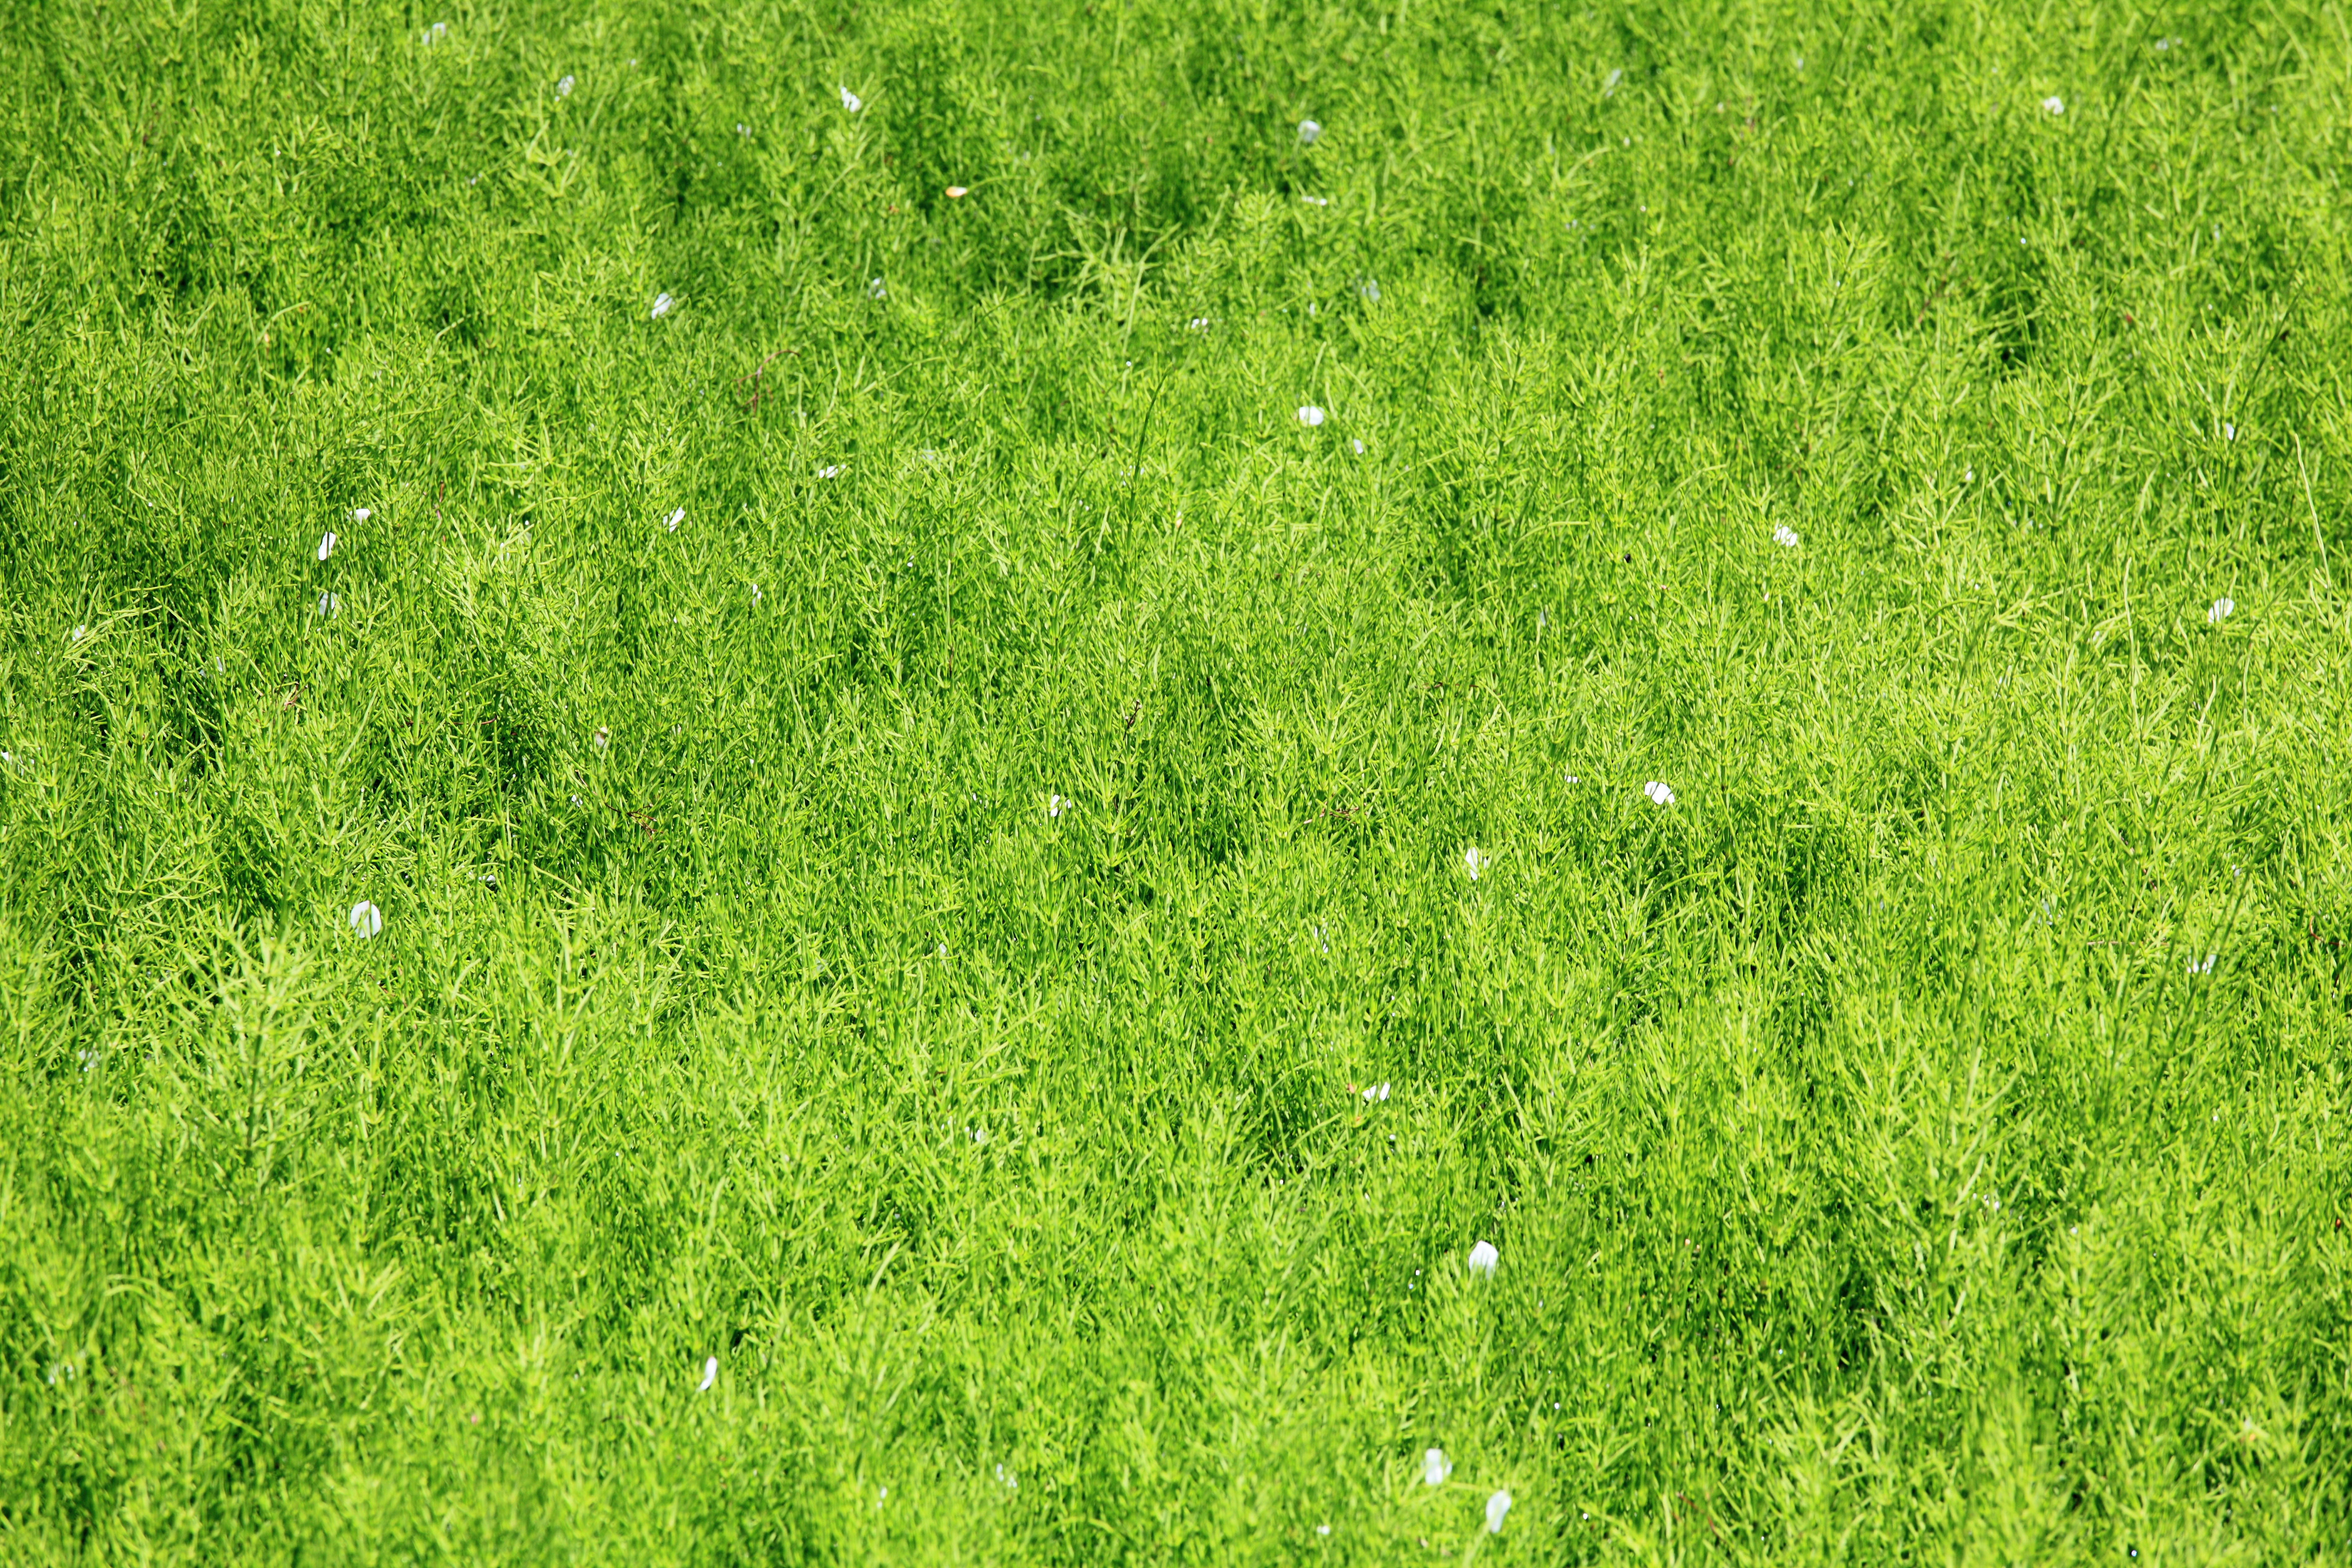
grass, blossom, plant, field, lawn, meadow, prairie, flower, pattern, green, high, herb, pasture, wildflower, background, grassland, vegetation, shrub, blossoms, wallpaper, 5d, sakura, hires, habitat, markii, ecosystem, cherry, hi, res, resolution, iwate, tohno, toonoshi, fukusenji, flowering plant, natural environment, grass family, land plant